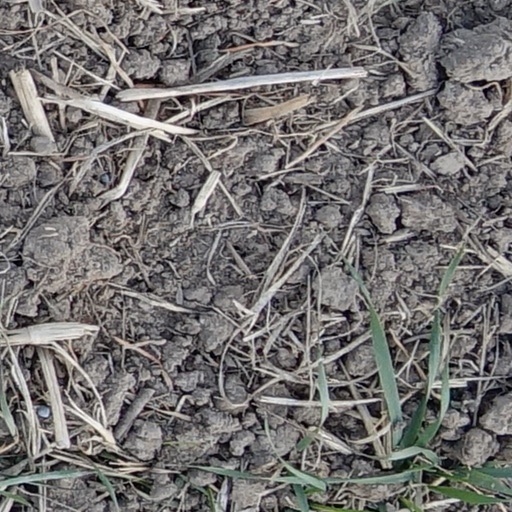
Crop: wheat